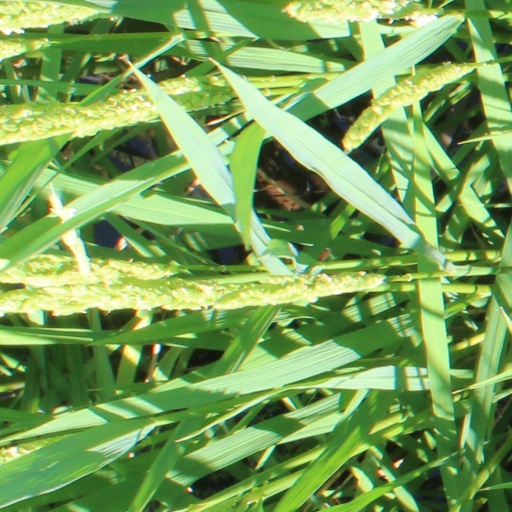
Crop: rice